Bad Blood (Taylor Swift song)

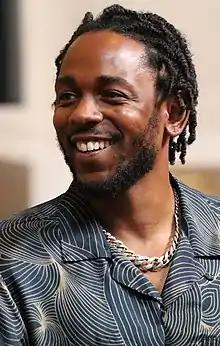
Portrait of Kendrick Lamar

After "1989" was released on October 27, 2014, "Bad Blood" first charted on the "Billboard" Hot 100 for two weeks in November 2014 and January 2015, reaching number 78. In May 2015, a remix version featuring the rapper Kendrick Lamar was released as the fourth single to promote "1989". According to Lamar, Swift reached out to him personally and he agreed because they had been fond of each other's music. On the remix, Lamar raps two verses written by himself, and Ilya contributed additional production. Lamar recalled that the collaboration with Swift went smoothly because "the vibe was right"; he finished his verses in a few takes during a studio session in Los Angeles. When "Rolling Stone" asked him in 2017 whether he was "taking sides in a pop beef", he responded that he was unaware of it.